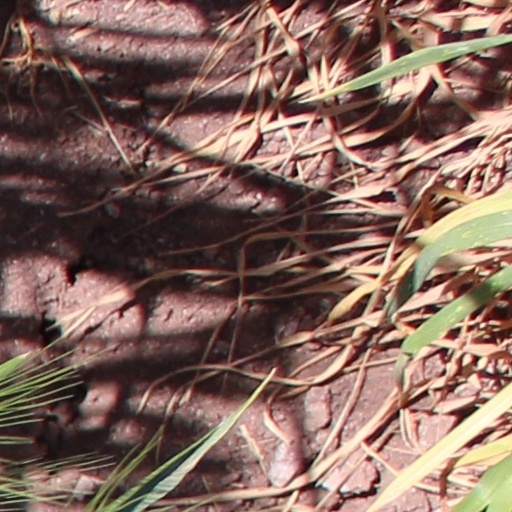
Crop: wheat